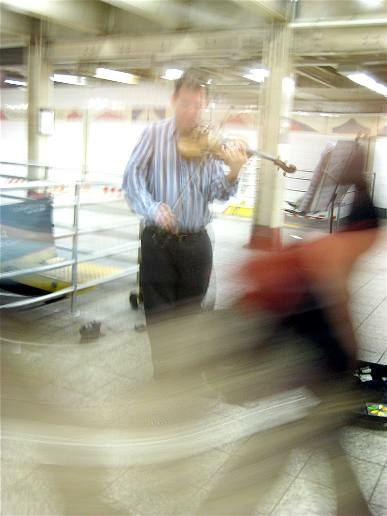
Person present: Yes